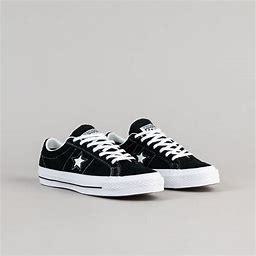
Brand: Converse
Model: One Star Ox